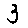
Label: 3